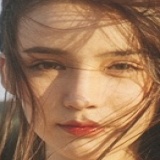
hoa hậu Rinrada Thurapan